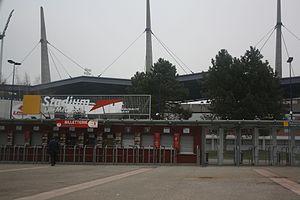
Entrée du stadium Nord Lille Métropole à Villeneuve d'Ascq (France).